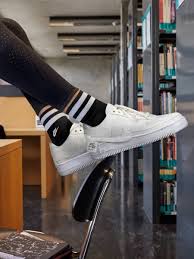
Label: Sneaker